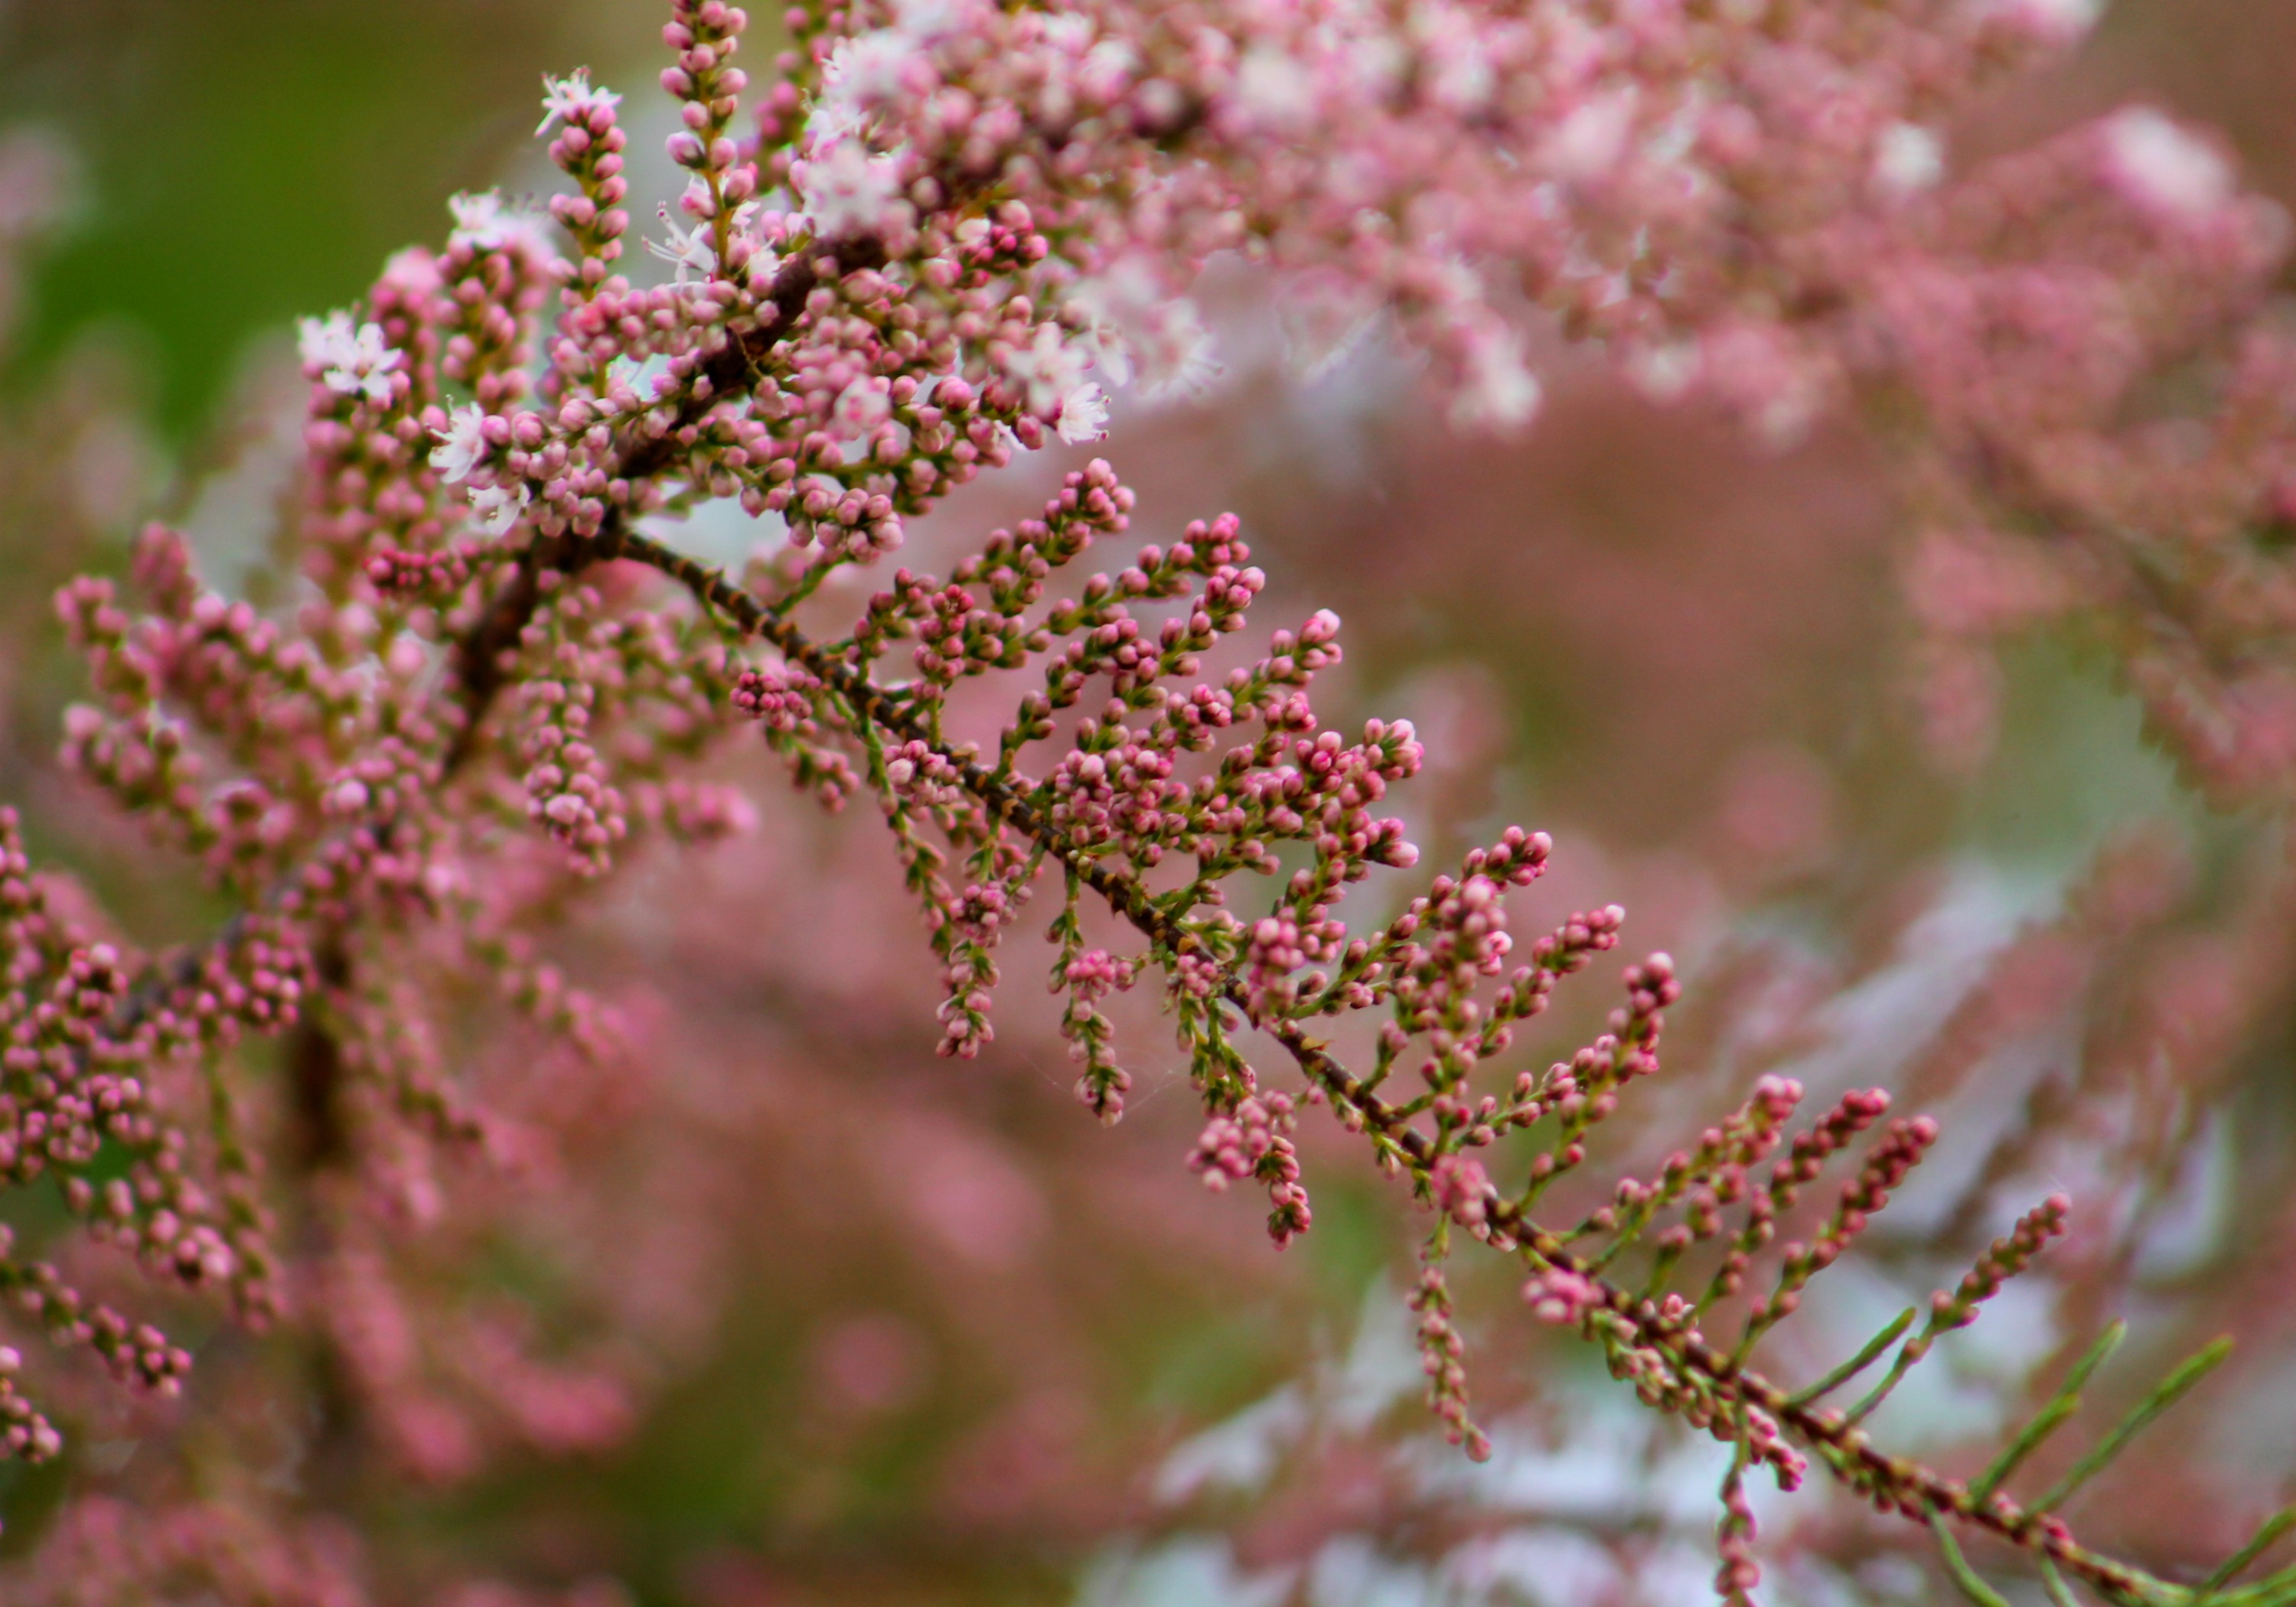
tree, nature, branch, blossom, light, plant, white, leaf, flower, spring, green, produce, autumn, botany, pink, flora, season, cherry blossom, close up, shrub, macro photography, flowering plant, rose family, woody plant, land plant